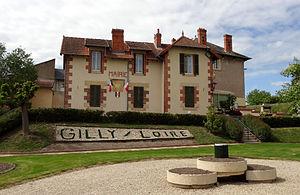
Gilly-sur-Loire est une commune française située dans le département de Saône-et-Loire en région Bourgogne-Franche-Comté.